Heveningham Hall

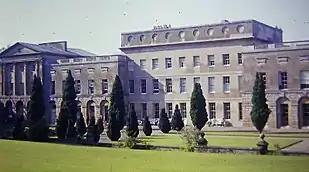
Heveningham Hall in 1967

The first house on the site was built for William Heveningham in 1658 and it stood for about 60 years before being rebuilt by John Bence in 1714. Dutch-born banker Joshua Vanneck bought the estate in 1752 and acquired more land. Vanneck's son Gerard Vanneck inherited the estate in 1777 and immediately commissioned Robert Taylor to rebuild the house again with further work to complete the East Wing from James Wyatt. Capability Brown produced designs for the gardens in 1782, but died before they could be implemented and only a few elements were constructed at the time. During the 19th century some of the gardens were remodelled, but the house remained largely unchanged. The estate remained in the hands of the Vanneck family, being the married home of The Hon. Andrew Vanneck and Louise Timpson, until shortly after the death of William Vanneck, 5th Baron Huntingfield; however, the house fell into disrepair during the first half of the 20th century and was further damaged by a fire in the dining room in 1947.